Duck

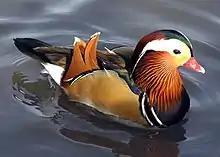
Male Mandarin duck

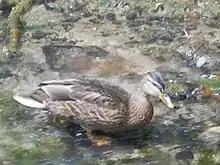
Female mallard in Cornwall, England

All ducks belong to the biological order Anseriformes, a group that contains the ducks, geese and swans, as well as the screamers, and the magpie goose. All except the screamers belong to the biological family Anatidae. Within the family, ducks are split into a variety of subfamilies and 'tribes'. The number and composition of these subfamilies and tribes is the cause of considerable disagreement among taxonomists. Some base their decisions on morphological characteristics, others on shared behaviours or genetic studies. The number of suggested subfamilies containing ducks ranges from two to five. The significant level of hybridisation that occurs among wild ducks complicates efforts to tease apart the relationships between various species.